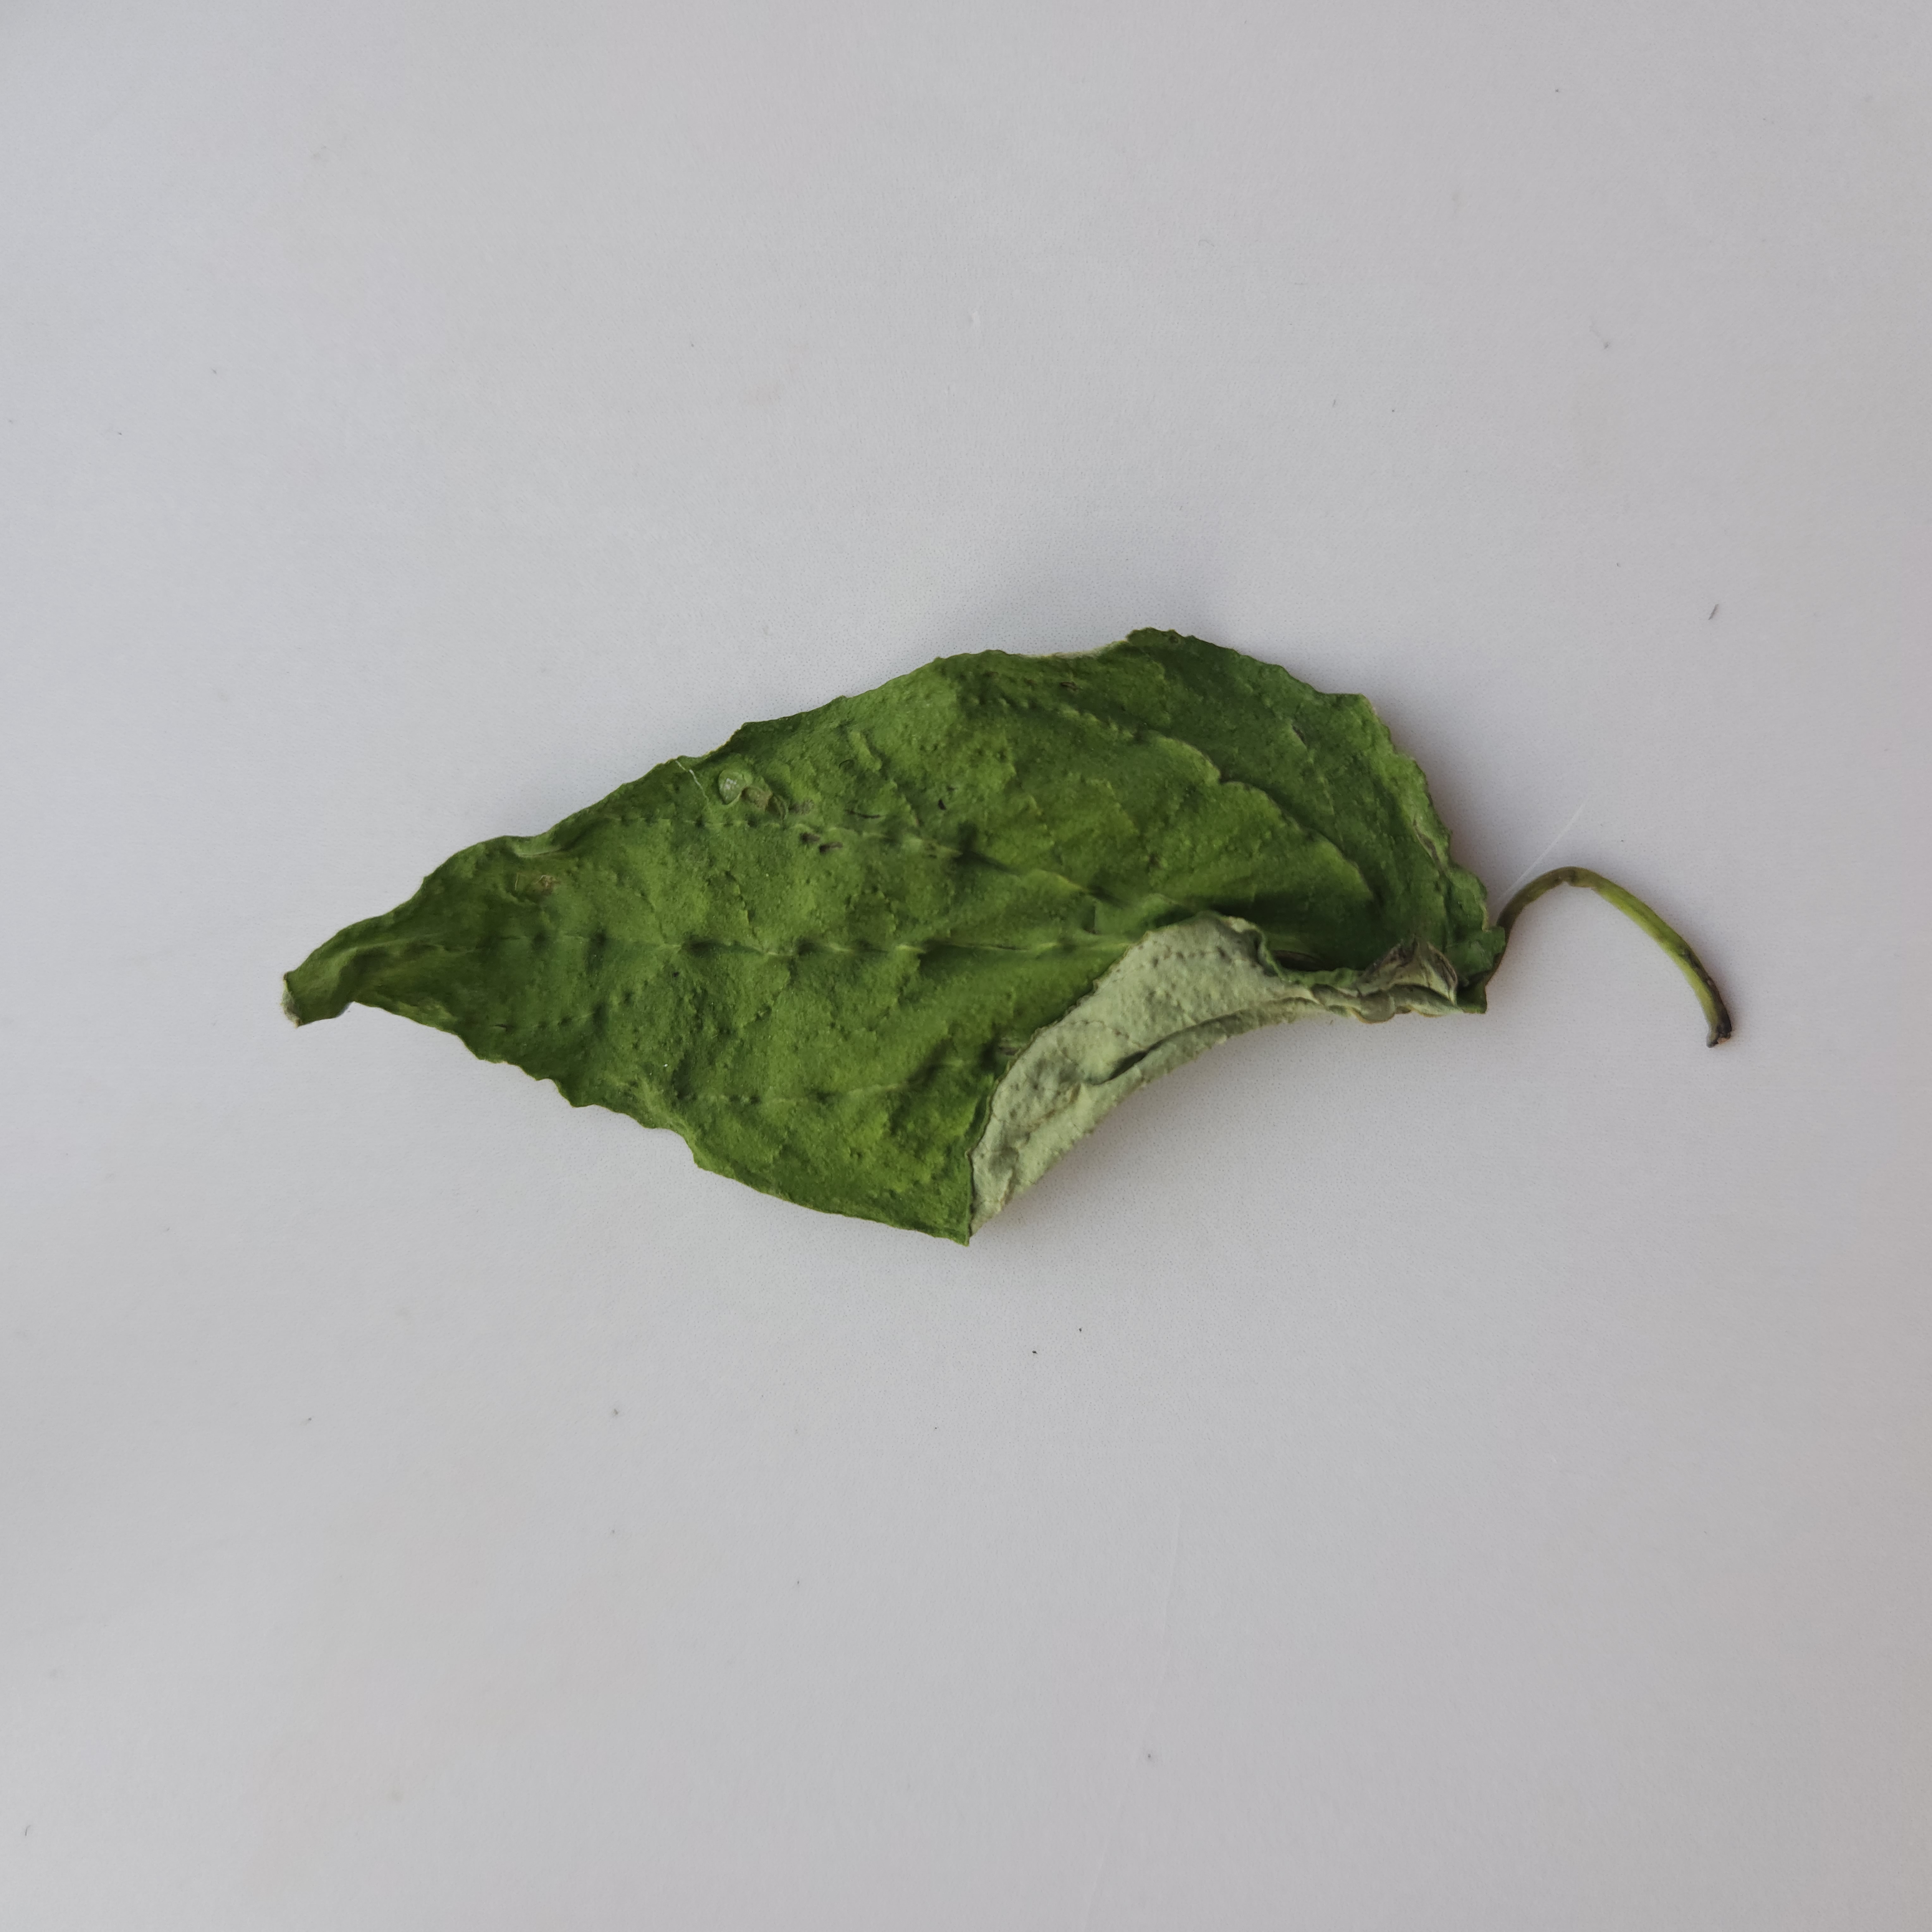
Label: Dried